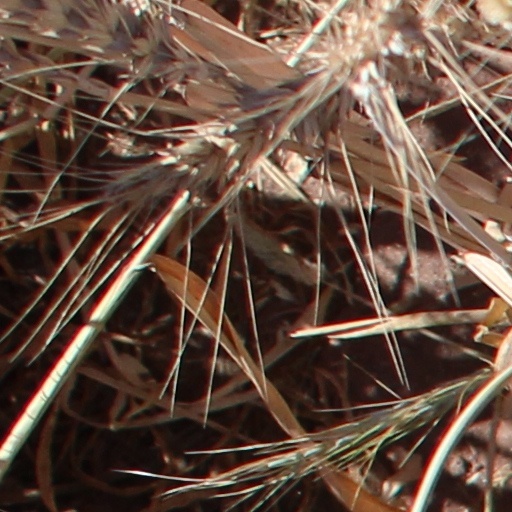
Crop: wheat